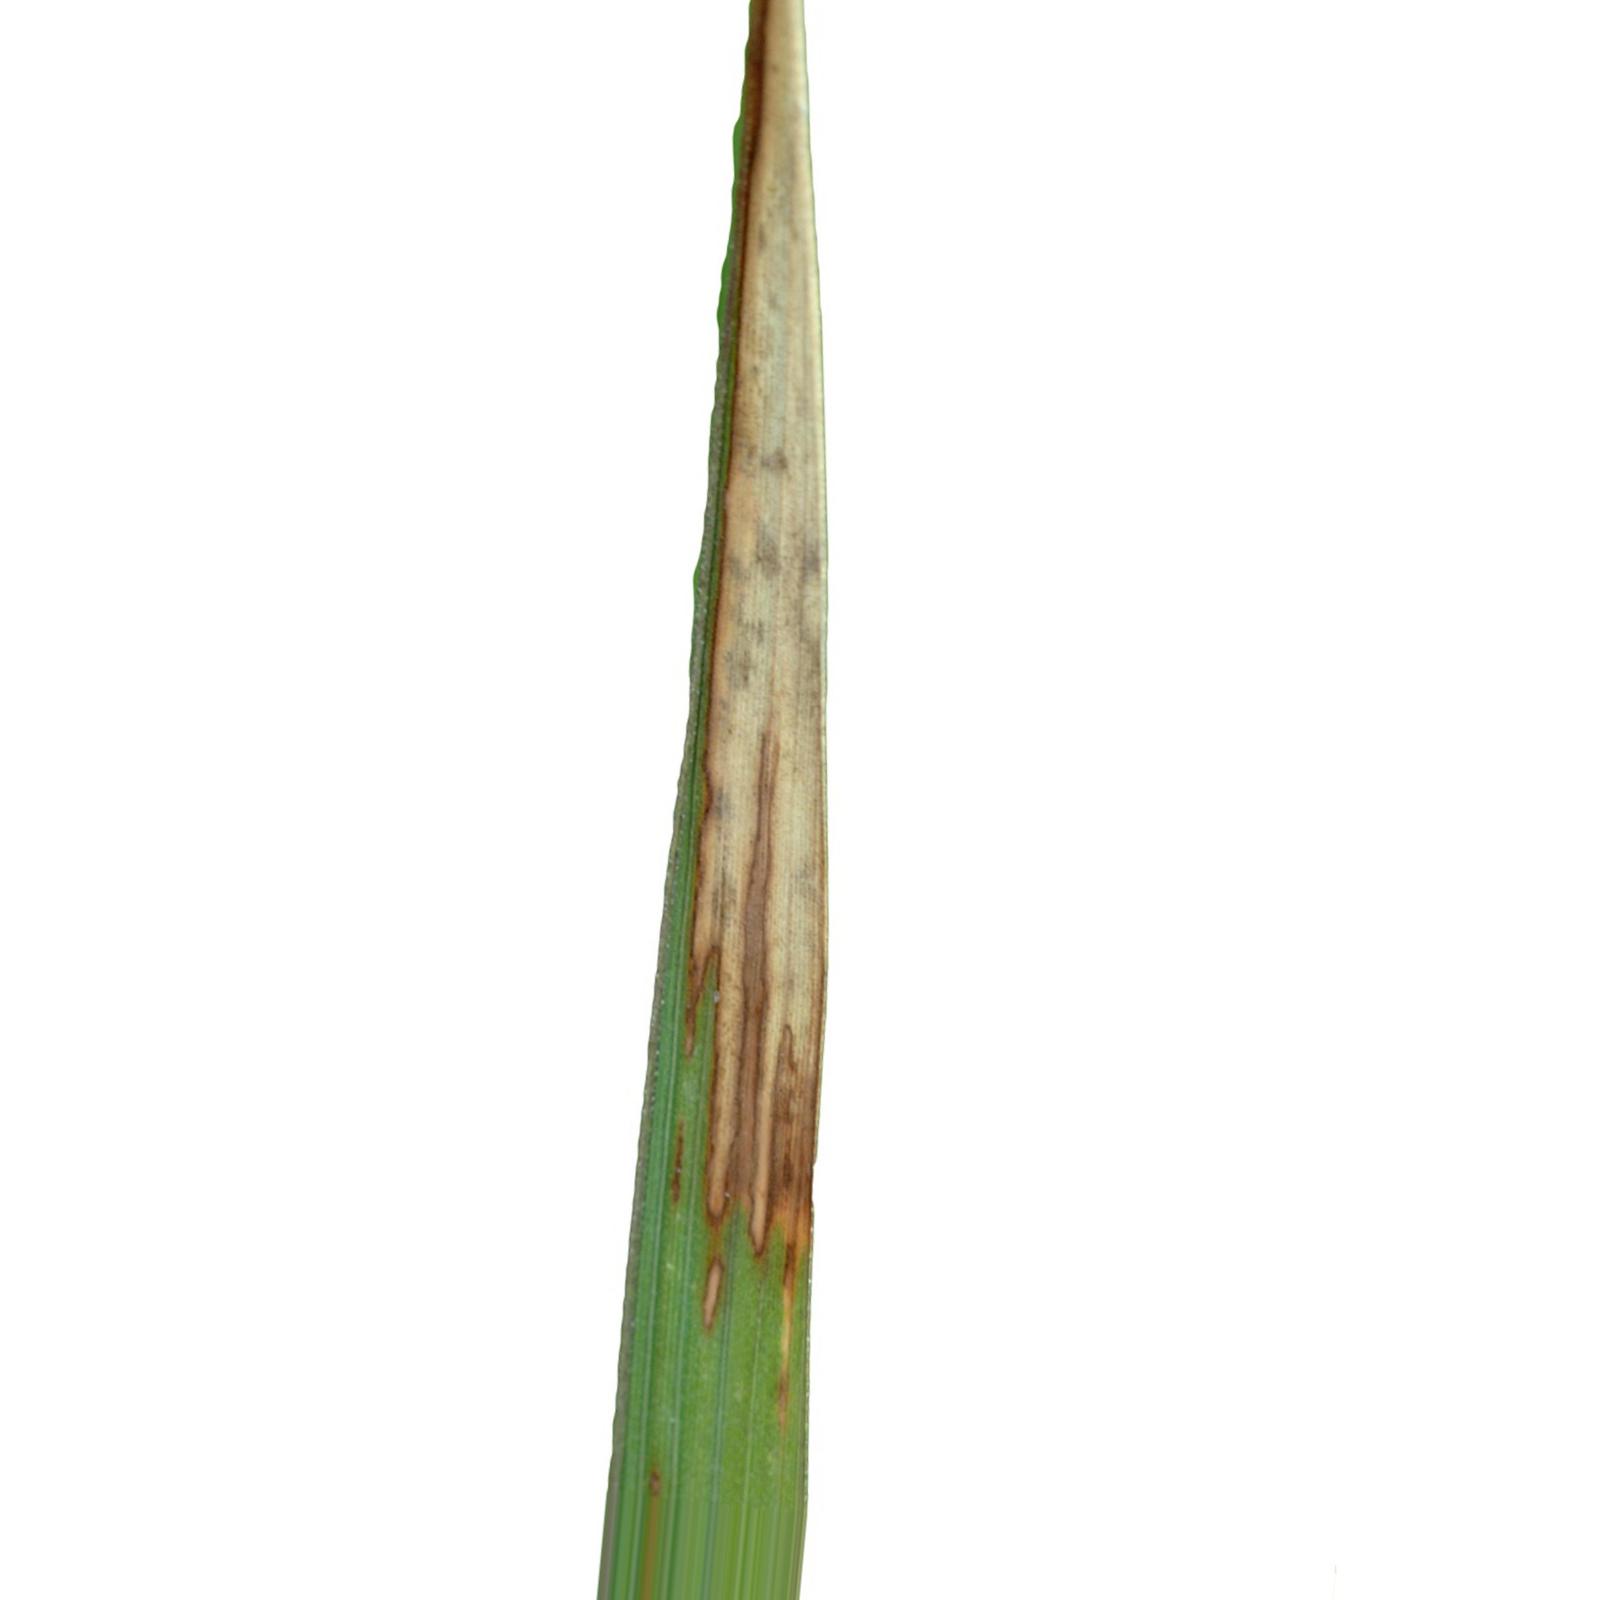
Nhãn: Bệnh Cháy lá ( Leaf scald )